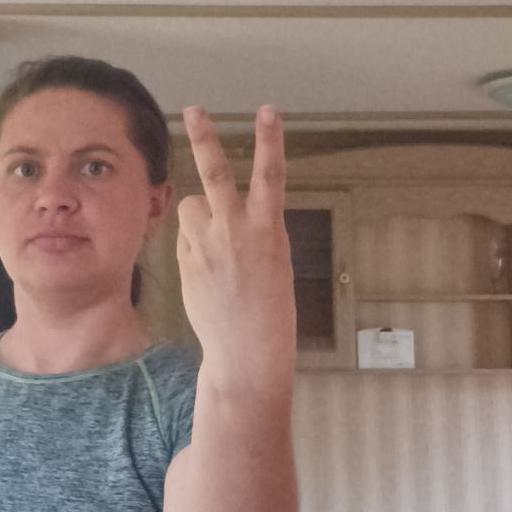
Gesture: peace_inverted